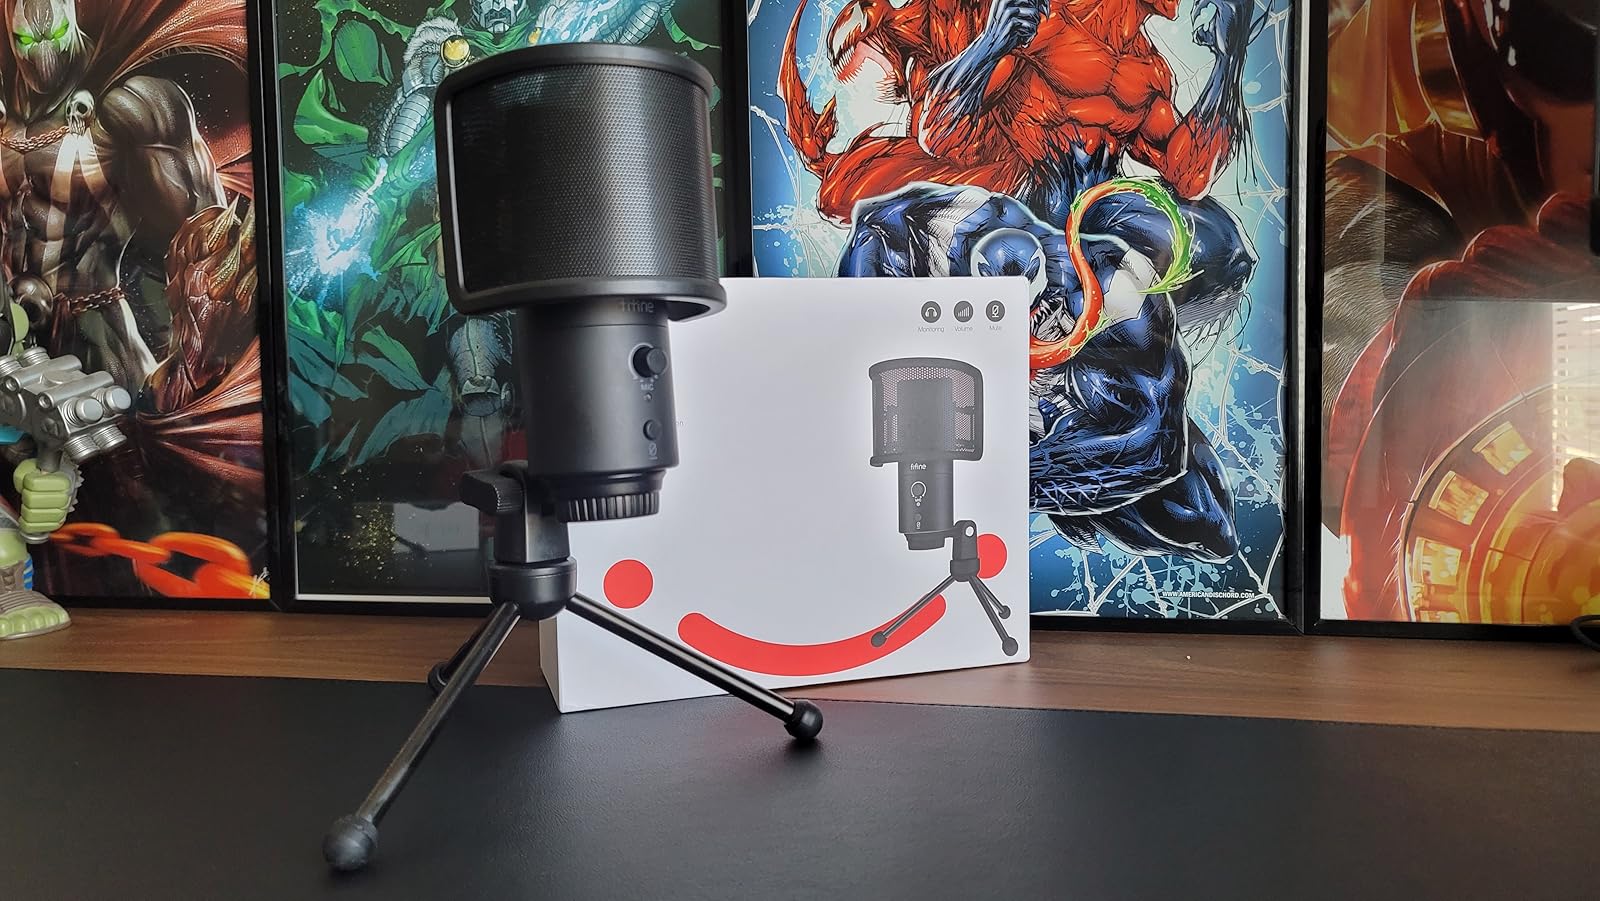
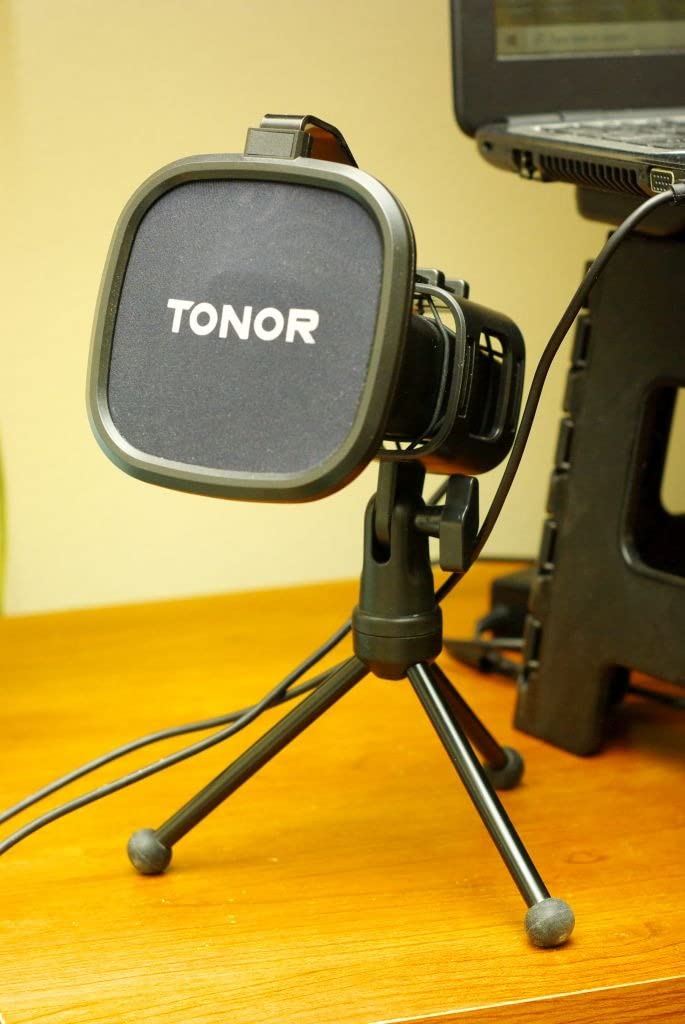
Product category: microphone
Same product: no